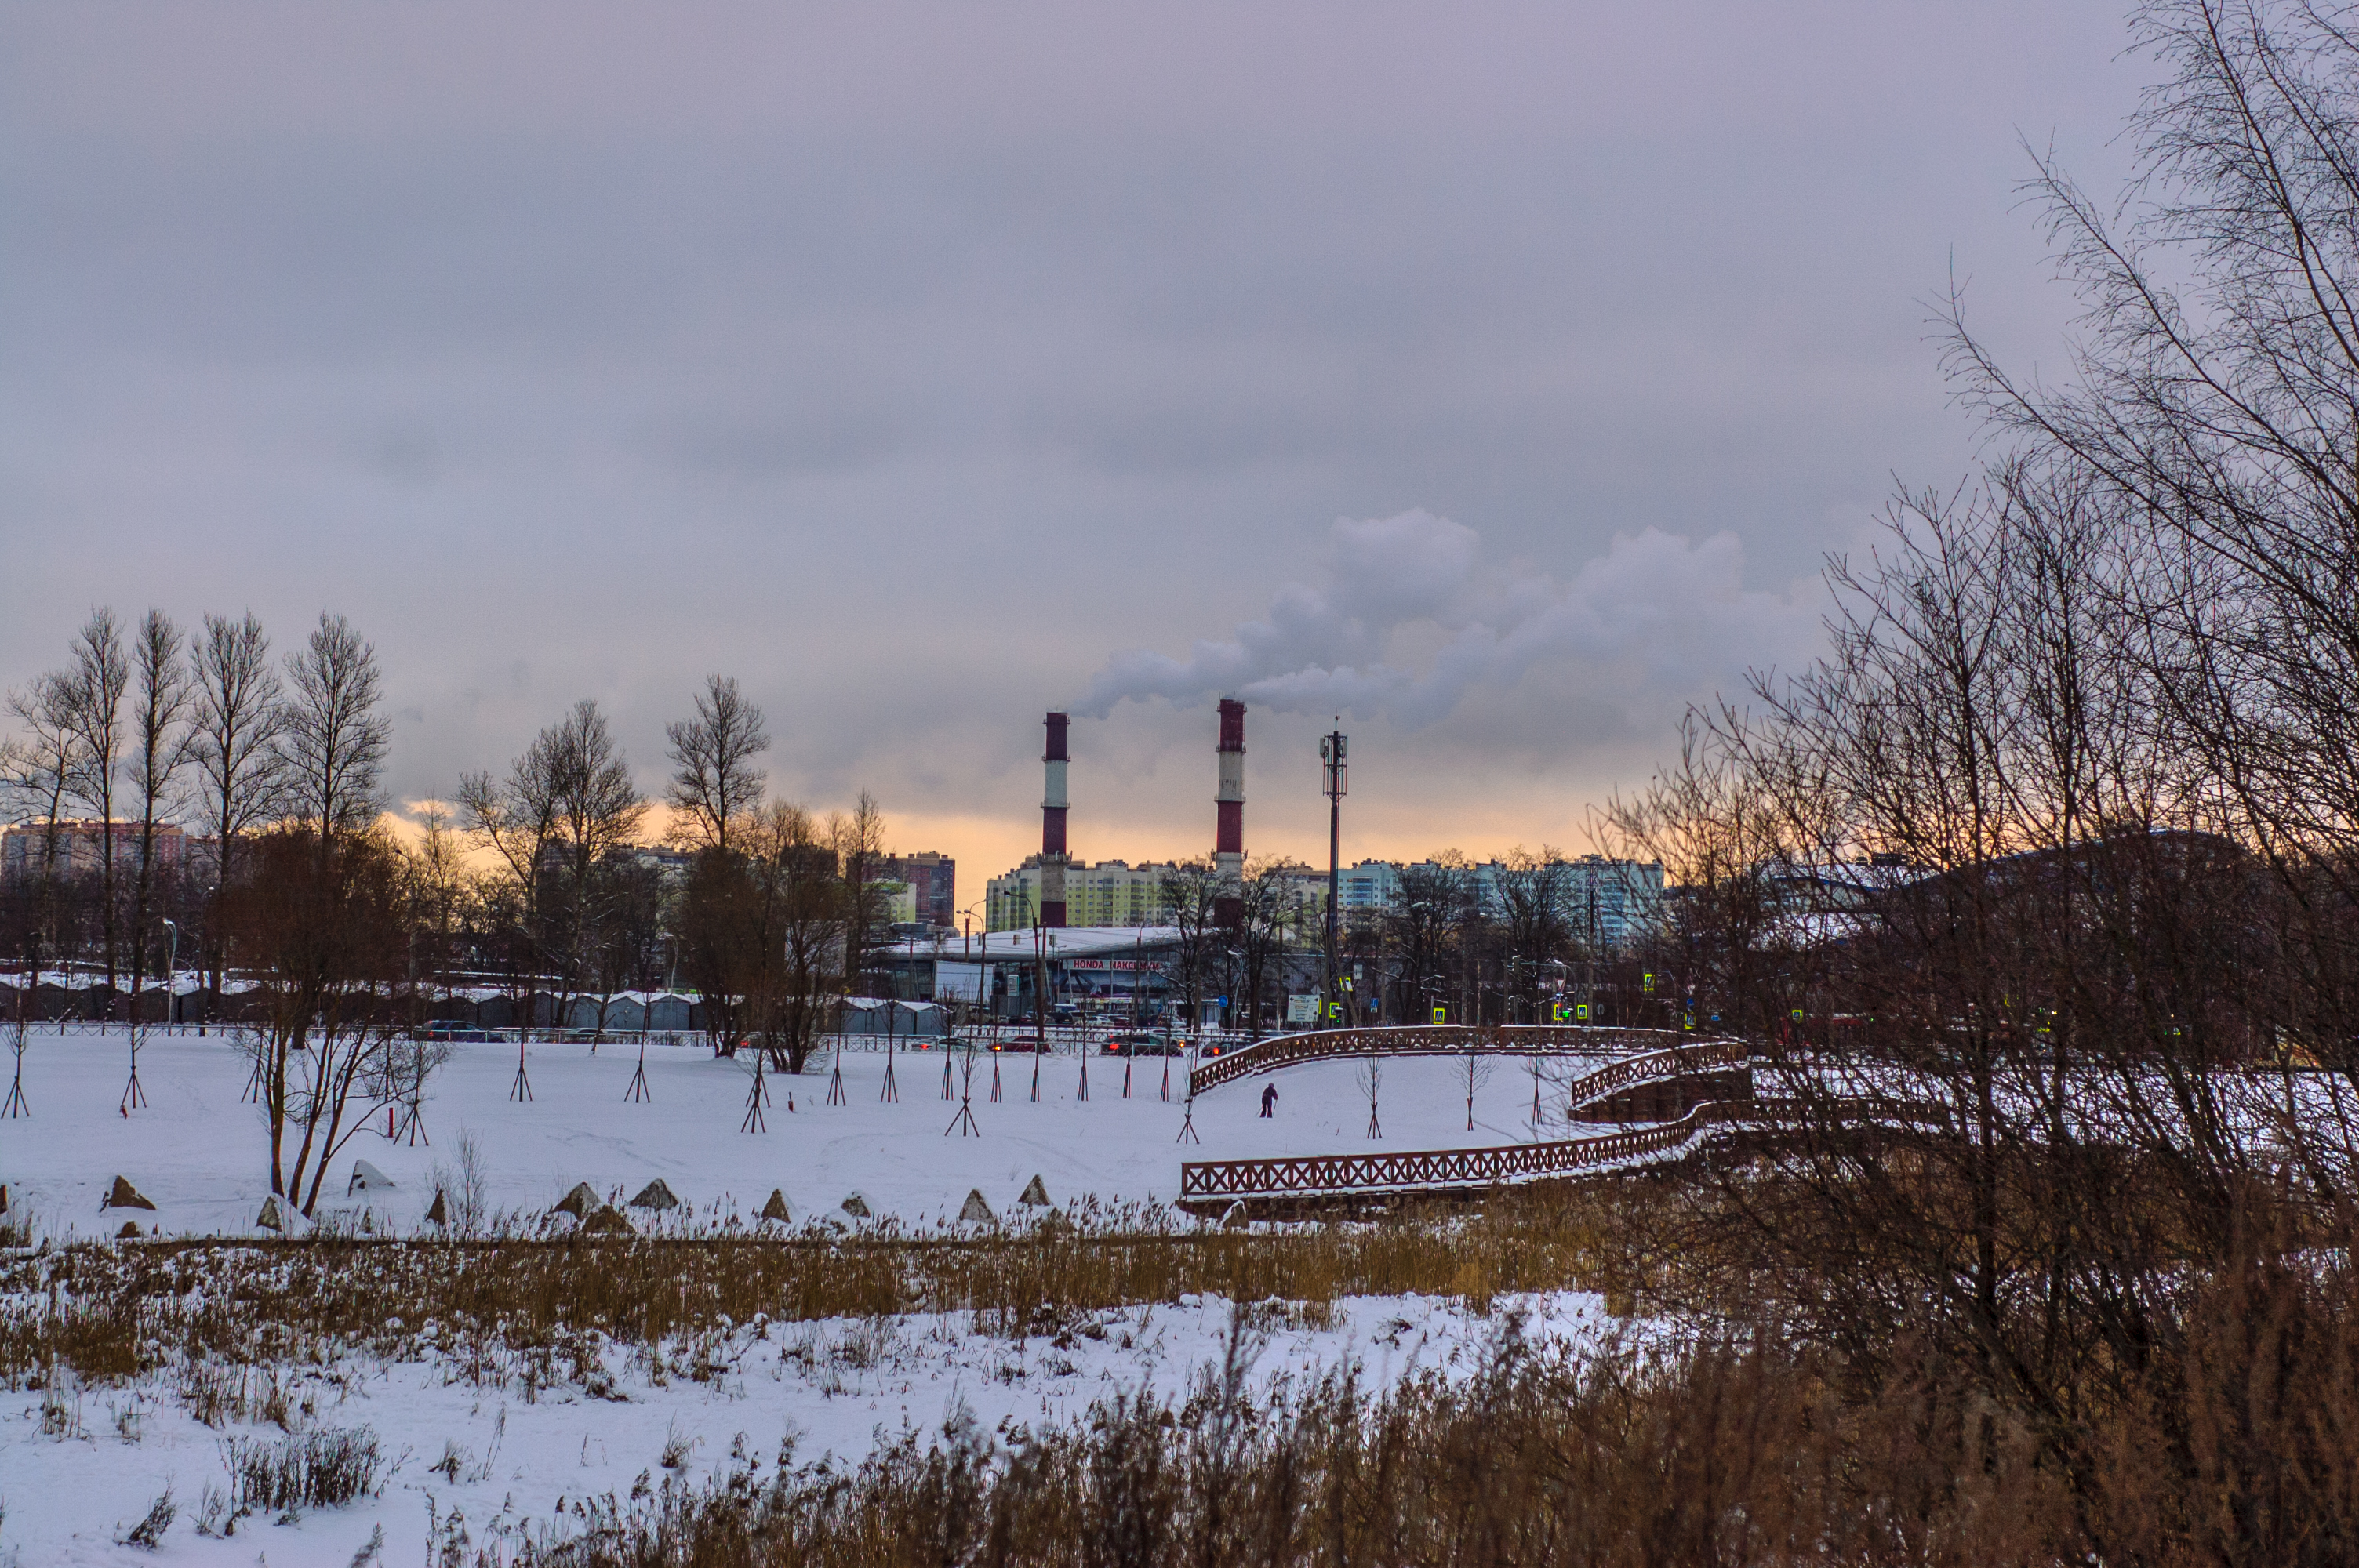
images, cloud, sky, plant, snow, natural landscape, branch, tree, water, freezing, sunlight, bank, twig, landscape, rural area, grass, grassland, horizon, meadow, wetland, prairie, city, lacustrine plain, wood, field, marsh, wildlife, winter, frost, fen, evening, tidal marsh, pond, dusk, bog, reflection, reservoir, cumulus, overhead power line, electricity, floodplain, tower, pasture, tundra, forest, farm, street light, sunset, Freshwater marsh